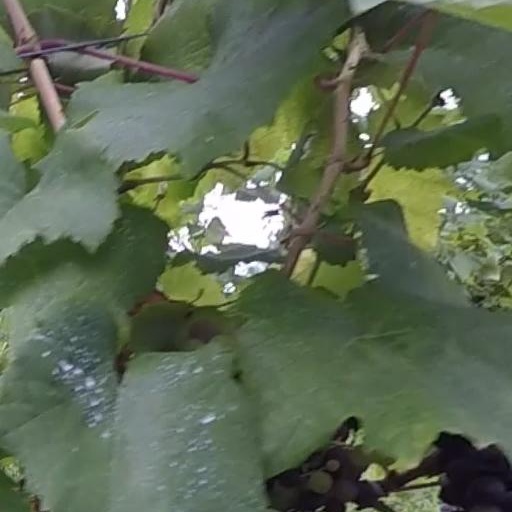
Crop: grape